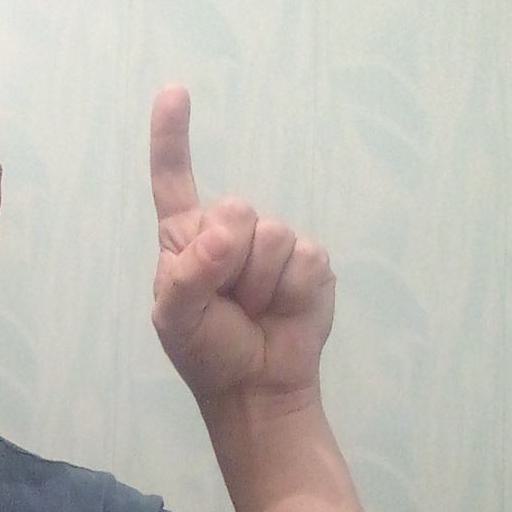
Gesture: one